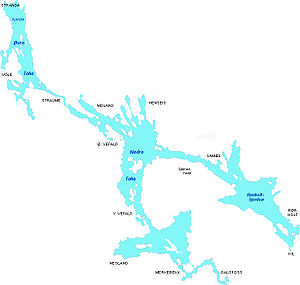
Toke (sø) / Historie
Kort over Toke.
Toke eller Tokke er en sø i Drangedal kommune i Vestfold og Telemark, bestående af øvre og nedre Toke som er forbundet via «Straumen». I nordenden af øvre Toke ligger kommunecenteret Prestestranda. I syd strækker nedre Toke sig ind i Bamble og i Kragerø, hvor den har sit udløb i Lundereidelva mod Dalsfoss kraftverk. Søen, med sine tilløb, udgør det meste af Kragerøvassdraget.